Cat hair mustache puzzle

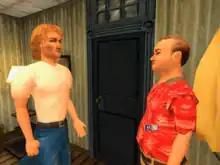
Gabriel Knight and Detective Mosely talking with each other

The cat hair mustache puzzle has received negative reception from critics, coming to be known as shorthand for "obscure and illogical actions" players may need to take in adventure games. "PC World" writer Hayden Dingman called it an "infamous" puzzle and emblematic of how difficult Sierra games can be. "Kotaku" writer Kirk Hamilton identified it as an icon of terrible puzzles in adventure games, and felt that no one would be able to solve it without a strategy guide. In their review of "Gabriel Knight 3", "Computer Gaming World" writer Tom Chick identified it as the most notable aspect of the game, despite finding later puzzles more difficult. They explain that the earlier appearance of the puzzle caused a greater impact as a result. "Gamasutra" writer Christian Nutt felt that the puzzle was obtuse, stating that it was not something a player would ever think to do. "Hardcore Gaming 101" writer Kurt Kalata called it the game's most "infamous" puzzle; he felt that such an "odd" puzzle would be appropriate for a more cartoony game like "", but that the "Gabriel Knight" series is more firmly grounded in realism, making the puzzle seem "absurd". A puzzle in the video game "" requires players to make a goatee and mustache using adhesive strips and stuffed dog fur, spurring "IGN" writer Chuck Osborn to speculate whether it was a reference to the cat hair mustache puzzle.